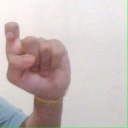
अक्षर: इ